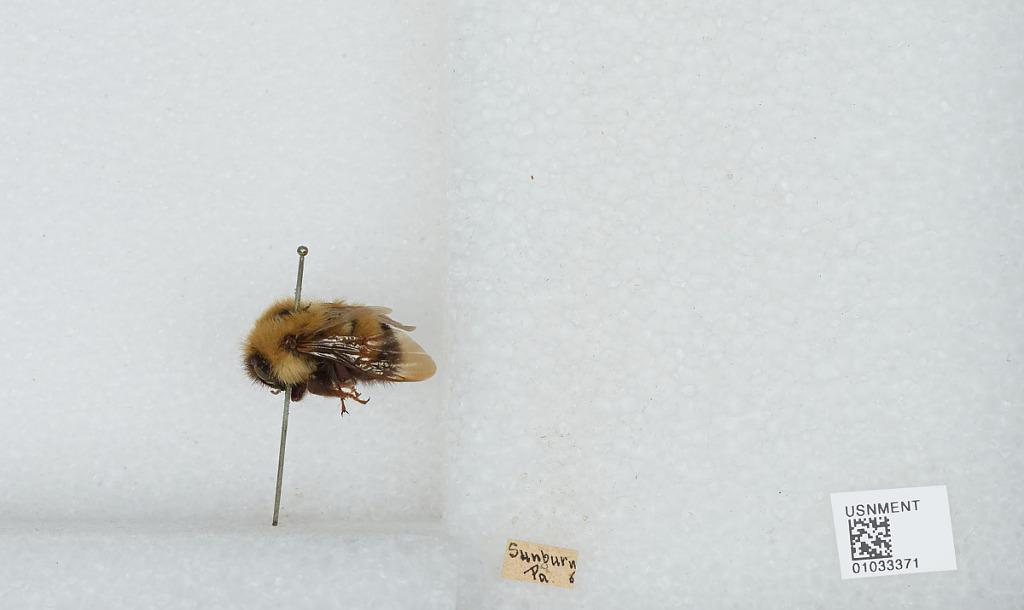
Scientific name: Bombus (Pyrobombus) vagans vagans Smith
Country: United States
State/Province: Pennsylvania
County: Northumberland
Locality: Sunbury
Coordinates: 40.8639, -76.7892